Economic impact of the COVID-19 pandemic in the United Kingdom

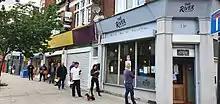
People queuing to buy takeaway beer in London on 1May 2020

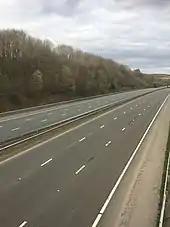
An empty M4 motorway in Cardiff on the afternoon of Saturday, 28 March 2020

Some supermarkets and other shops responded by limiting the quantity of popular items that each customer could buy, while others had a limit across their entire range. Sainsbury's introduced a dedicated shopping hour for elderly and disabled customers, as well as giving them priority for online deliveries. Other supermarkets such as Iceland and Morrisons also introduced measures, with Morrisons introducing a range of basic food boxes, to feed two adults for one week.